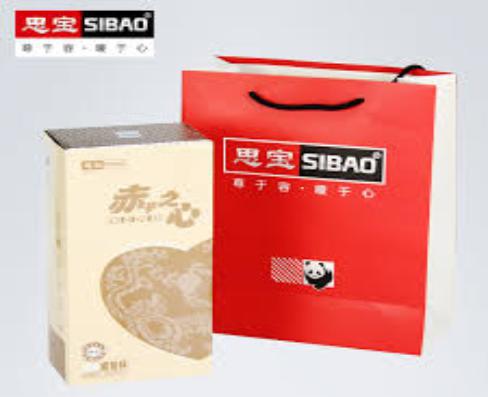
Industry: Necessities